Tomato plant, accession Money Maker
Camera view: bottom (45 deg); turntable rotation: 330 degrees
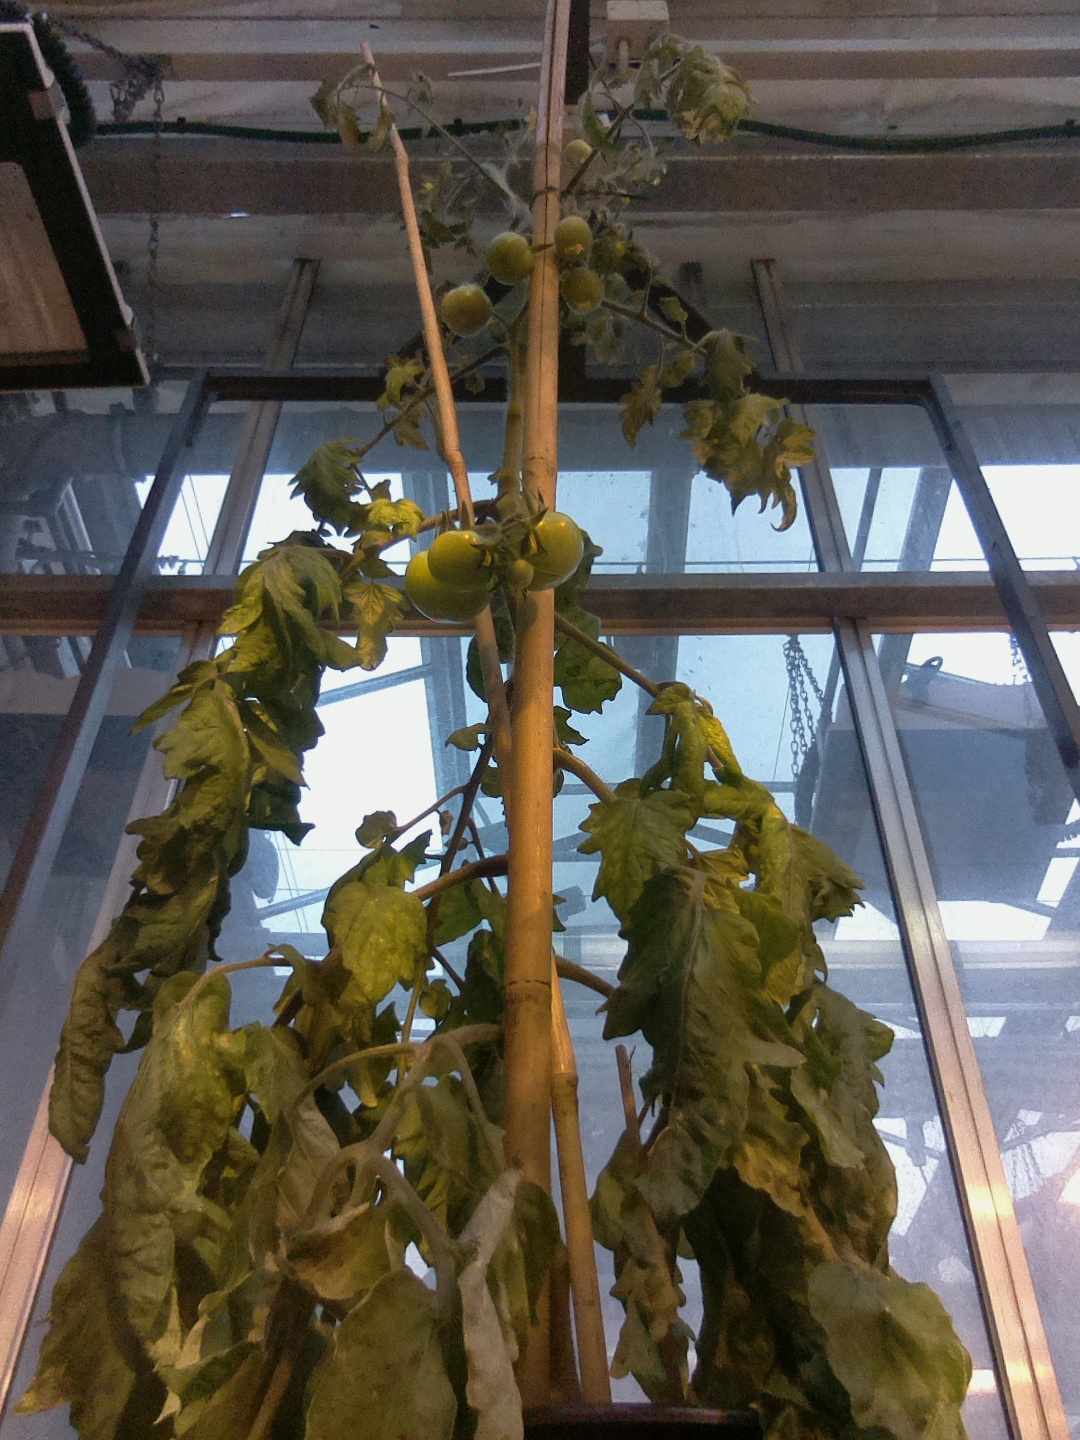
BBCH growth stage 74: 40%-50% of final fruit size